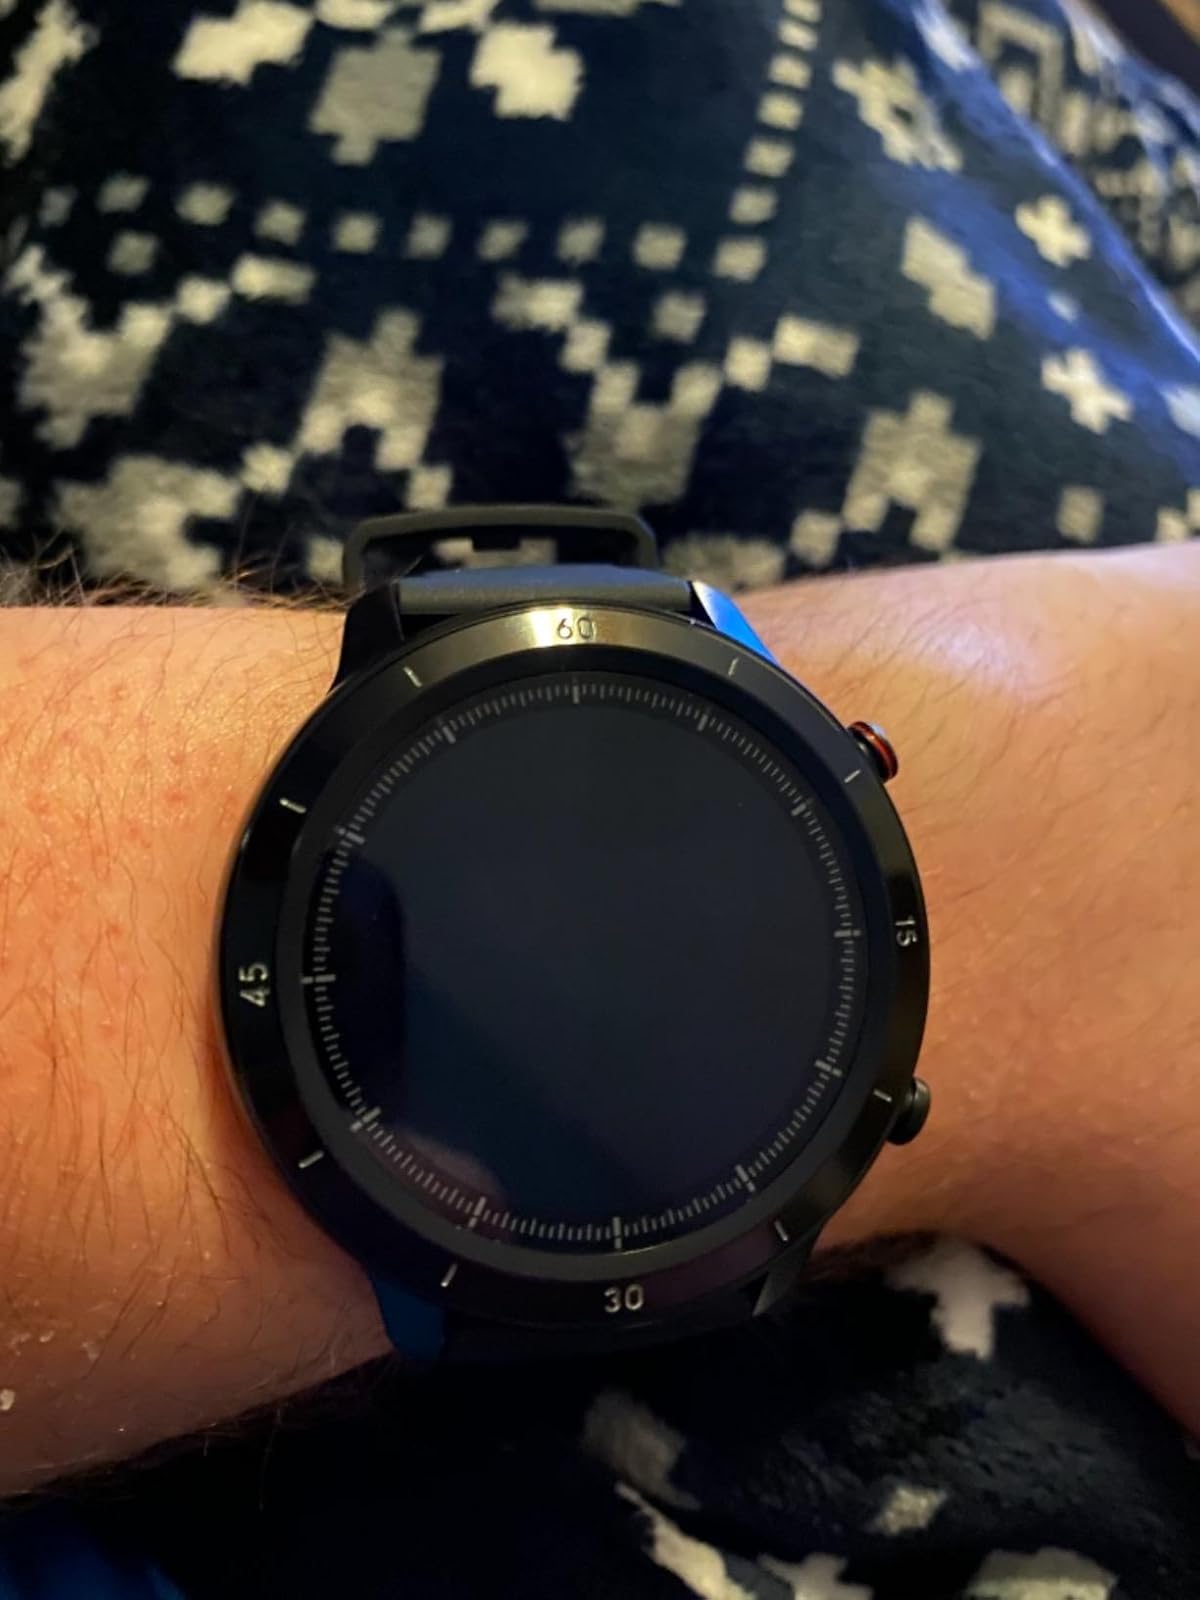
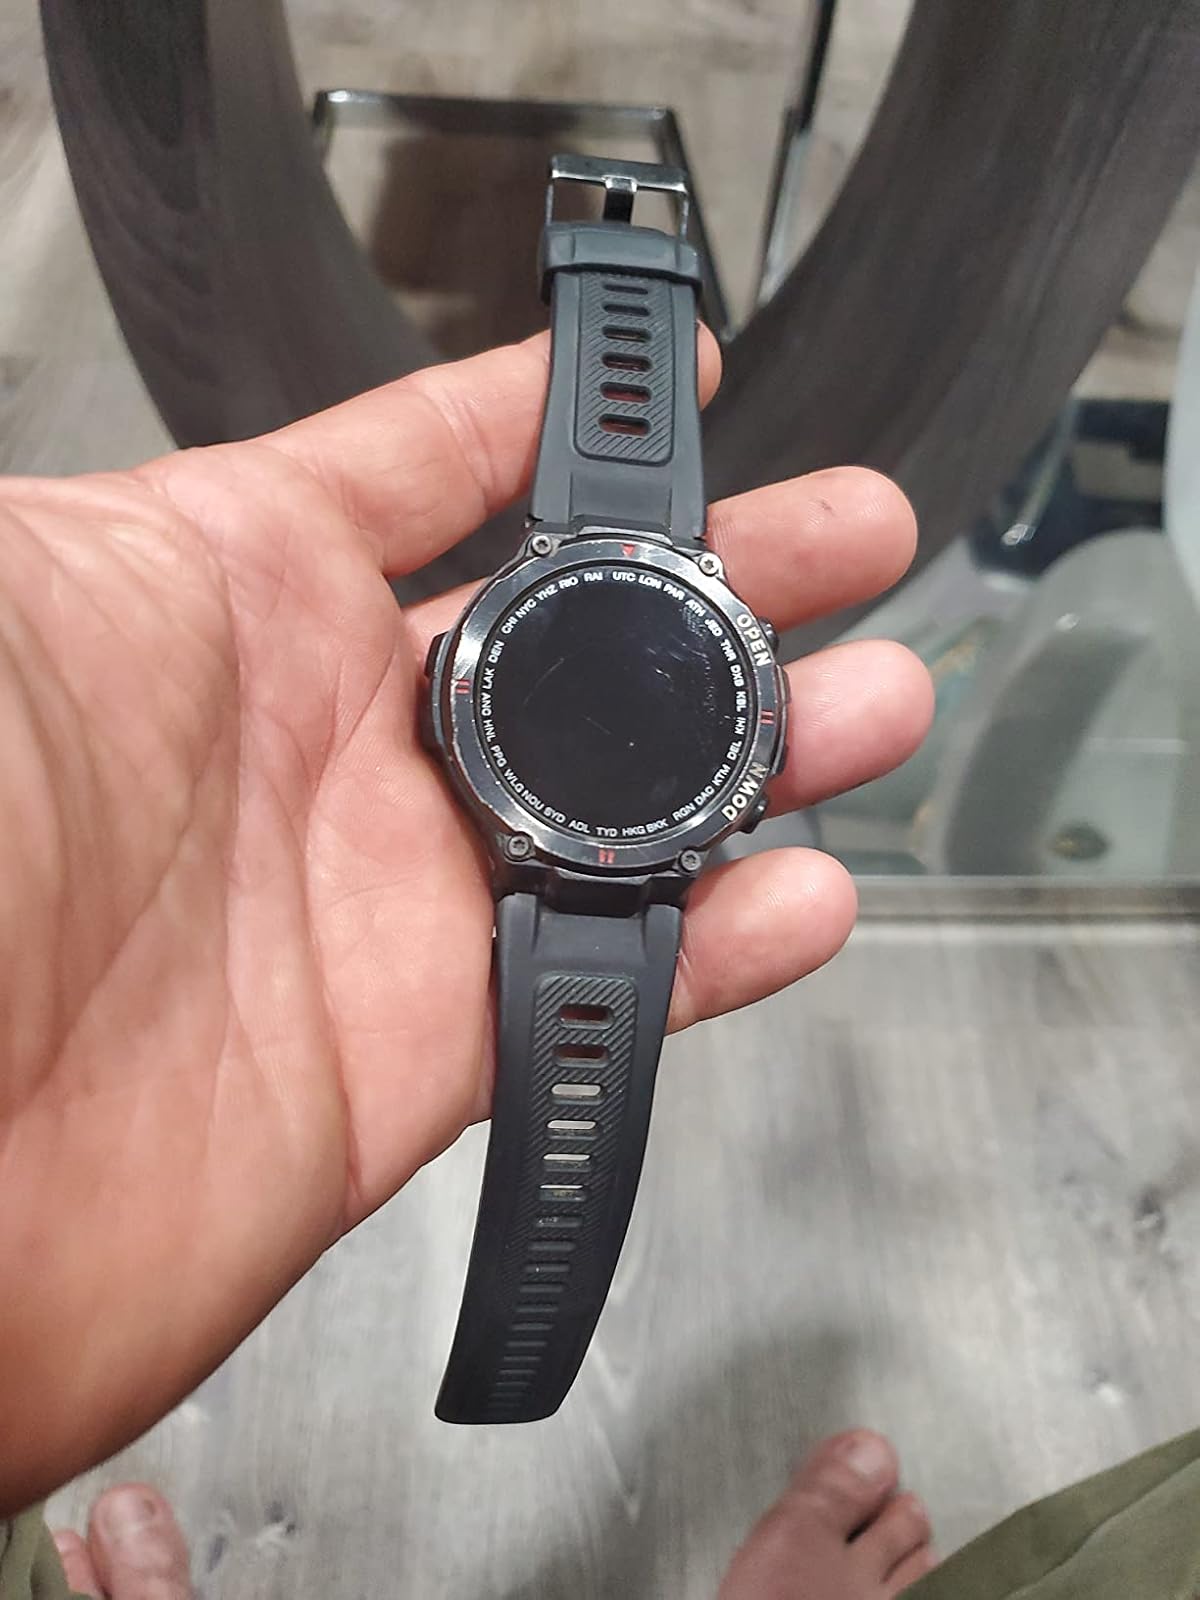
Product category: smartwatch
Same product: no